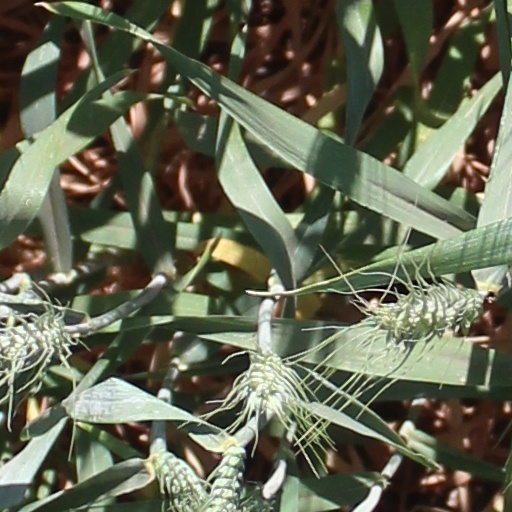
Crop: wheat